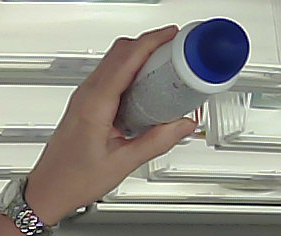
Product: dove_spray